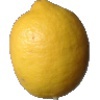
Label: Lemon 1